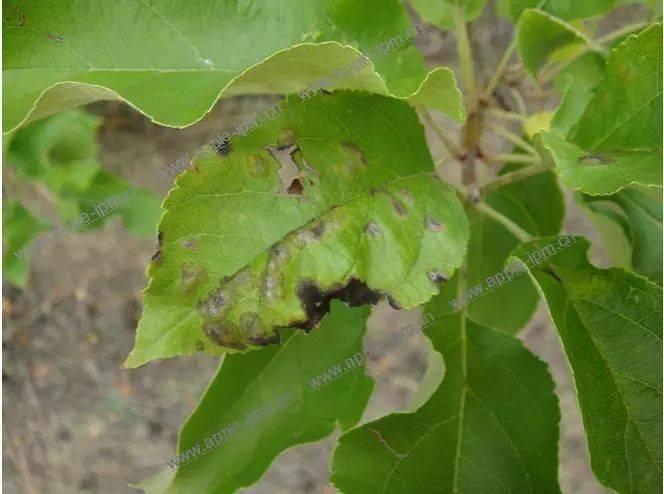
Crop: apple
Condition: scab